Chialingosaurus

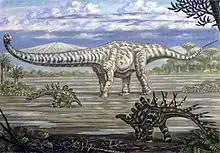
"Mamenchisaurus" and "Chialingosaurus" in environment

Yang in 1959 provided a diagnosis, emphasising the slender build of the animal. It might have been only four metres (thirteen feet) long. However, the gracile proportions may have been caused by the subadult age and the remainder of the diagnostic traits were in fact shared by other stegosaurs. In 1990, Peter Malcolm Galton identified just a single autapomorphy: the lesser trochanter of the thighbone is triangular with a broad base. Susannah Maidment in 2008 even listed "Chialingosaurus kuani" among the invalid stegosaur taxa in her phylogeny of Stegosauria. This was based upon previous work by Maidment & Wei in 2006 in which the authors were unable to identify any autapomorphies or unique character combinations for "Chialingosaurus", therefore making it a "nomen dubium".